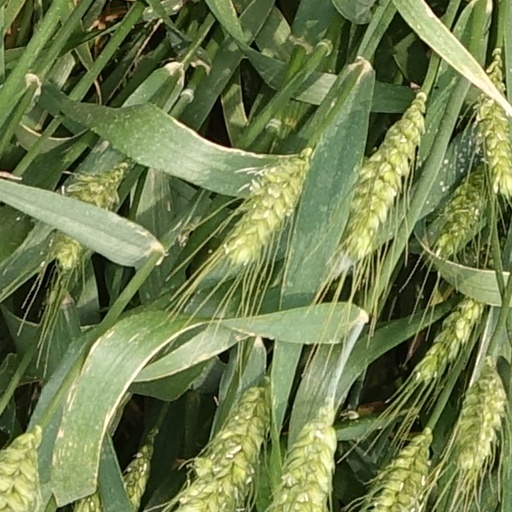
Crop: wheat